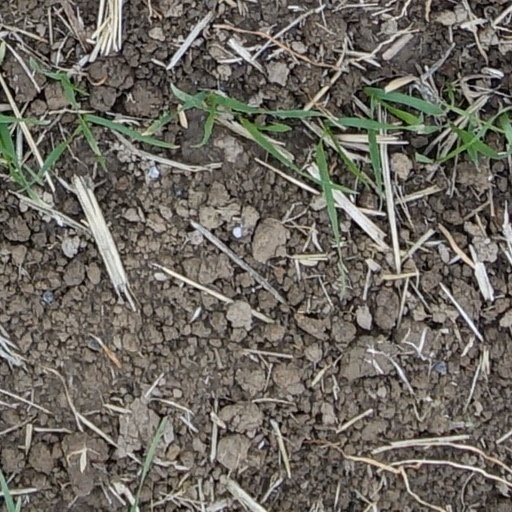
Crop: wheat